Geology of Tanzania

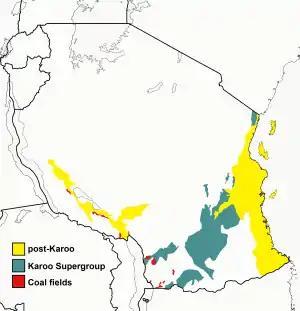
Simplified geologic map of Tanzania showing the Karoo Supergroup in green, post-Karoo rocks in yellow and coal in red

The geology of Tanzania began to form in the Precambrian, in the Archean and Proterozoic eons, in some cases more than 2.5 billion years ago. Igneous and metamorphic crystalline basement rock forms the Archean Tanzania Craton, which is surrounded by the Proterozoic Ubendian belt, Mozambique Belt and Karagwe-Ankole Belt. The region experienced downwarping of the crust during the Paleozoic and Mesozoic, as the massive Karoo Supergroup deposited. Within the past 100 million years, Tanzania has experienced marine sedimentary rock deposition along the coast and rift formation inland, which has produced large rift lakes. Tanzania has extensive, but poorly explored and exploited natural resources, including coal, gold, diamonds, graphite and clays.